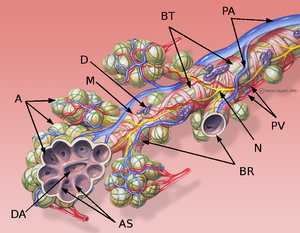
L'expiration ou souffle correspond à la phase de la sortie de l'air des poumons lors de la ventilation pulmonaire, par le relâchement du diaphragme et la contraction des muscles intercostaux. La pression exercée ainsi sur les alvéoles pulmonaires libère l'air qu'elles contiennent.
Les pneumopathies interstitielles diffuses idiopathiques, aussi dénommées pneumopathies infiltrantes ou infiltratives diffuses, forment un groupe de formes rares de maladies, qui se caractérisent par une inflammation des poumons principalement localisée dans le tissu de soutien du poumon.